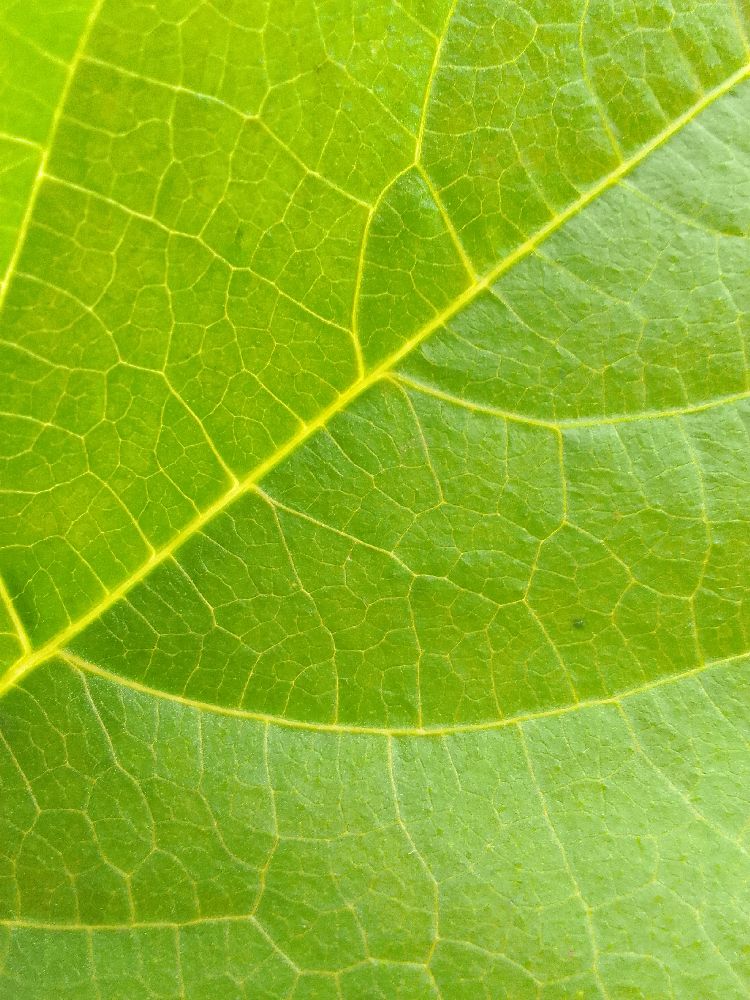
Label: healthy